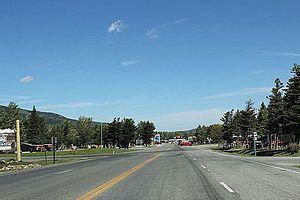
St. Mary est un village situé à la limite occidentale de la réserve indienne des Pieds-Noirs et à la limite orientale du parc national de Glacier dans le Montana aux États-Unis. Le village se situe entre le lac St. Mary et le Lower St. Mary Lake. Le village se trouve au terminus oriental de la route touristique Going-to-the-Sun Road qui traverse le parc national d'est en ouest sur 85 km.